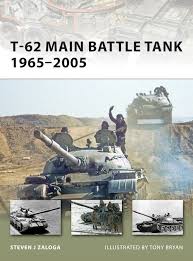
Label: Tank